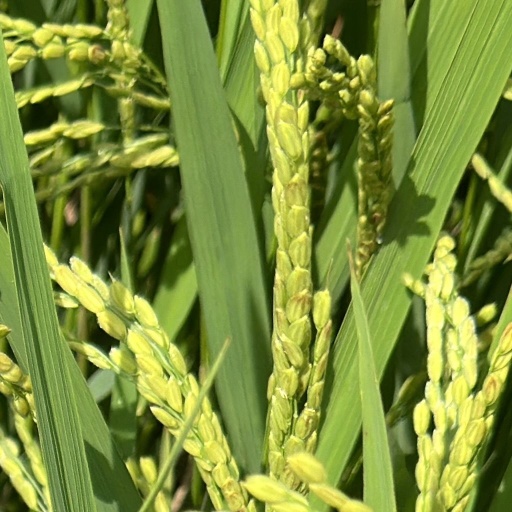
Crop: rice